Sonatas and Partitas for Solo Violin (Bach)

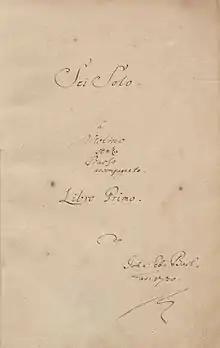
Title page of the autograph manuscript of BWV 1001–1006, dated 1720

The Sonatas and Partitas for Solo Violin (BWV 1001–1006) are a set of six works composed by Johann Sebastian Bach. They are sometimes referred to in English as the Sonatas and for Solo Violin in accordance with Bach's headings in the autograph manuscript: "Partia" (plural "Partien") was commonly used in German-speaking regions during Bach's time, whereas the Italian "partita" was introduced to this set in the 1879 Bach Gesellschaft edition, having become standard by that time. The set consists of three sonatas da chiesa in four movements and three partitas (or partias) in Baroque suite dance-form movements. The 2nd Partita is widely known for its Chaconne, considered one of the most masterful and expressive works ever written for solo violin.